German Americans

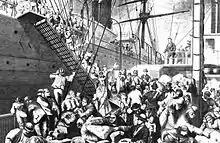
"From the Old to the New World" shows German emigrants boarding a steamer in Hamburg, to New York. "Harper's Weekly," (New York) November 7, 1874.

The largest flow of German immigration to America occurred between 1820 and World WarI, during which time nearly six million Germans immigrated to the United States. From 1840 to 1880, they were the largest group of immigrants. Following the Revolutions of 1848 in the German states, a wave of political refugees fled to America, who became known as Forty-Eighters. They included professionals, journalists, and politicians. Prominent Forty-Eighters included Carl Schurz and Henry Villard.